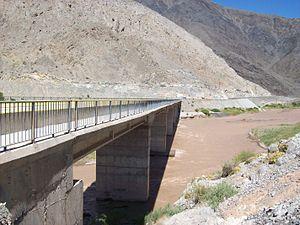
Le Río San Juan est une rivière qui parcourt la province de San Juan en Argentine et dont le bassin d'alimentation se nourrit dans les sommets de la Cordillère des Andes, dans une zone comprise entre la Cordillère de Olivares au nord, et le massif de l'Aconcagua au sud, zone aux précipitations assez irrégulières en général et de moins en moins abondantes du sud au nord.
La Route nationale 149 ou Ruta Nacional 149 est une route d'Argentine, qui se trouve au nord-ouest de la province de Mendoza et au sud-ouest de celle de San Juan. Son parcours long de 346 kilomètres relie la route nationale 7 dans la ville d'Uspallata et la route nationale 150, dans la localité sanjuanine de Las Flores.